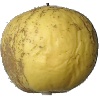
Label: Apple Golden 1